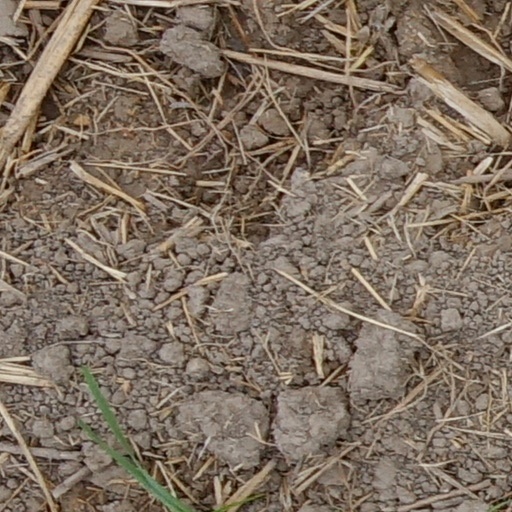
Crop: wheat